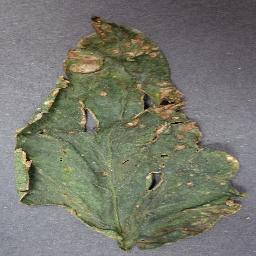
Label: Tomato___Bacterial_spot